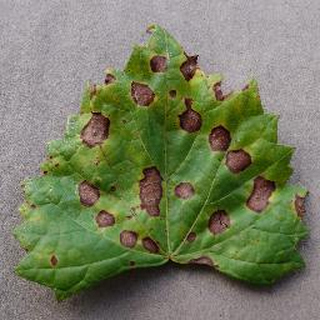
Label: grape_black_rot